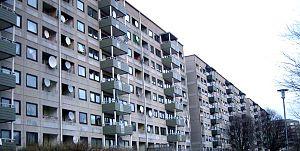
Le programme million est le nom d'un programme de logement mis en œuvre en Suède entre 1965 et 1974 par le parti au pouvoir, le Parti social-démocrate suédois des travailleurs, pour s'assurer que tous les habitants du pays puissent avoir une habitation à un prix raisonnable.